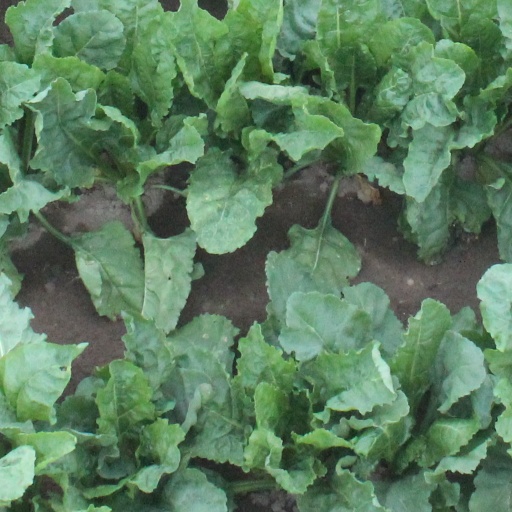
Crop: sugar beet